Dudleya guadalupensis

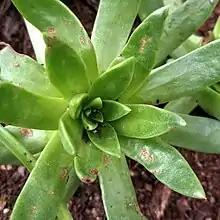
At the Huntington Botanic Garden

Like most other "Dudleya", this plant is a rosette-forming leaf succulent which grows rosettes on the tips of a stem, with the stem also referred to as a caudex. In this species, the caudex is thick, and elongates up to or more long, the caudex branching to form rounded clumps up to wide, of up to 80 or more rosettes. The rosettes are almost globe-shaped, wide, of 24–40 leaves, with the leaves colored a pale green, green, or white with epicuticular wax. The leaves are shaped oblong to oblanceolate, the leaf margins rounded, and the tip apiculate to acuminate. Each leaf is typically long, wide, thick, and at the base.